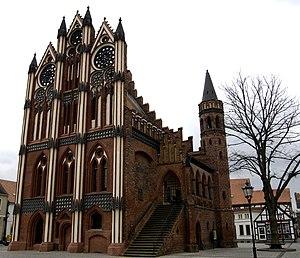
Tangermünde est une ville du nord de la Saxe-Anhalt, arrosée par l’Elbe. Cette ville touristique, réputée pour son caractère profondément médiéval, est aujourd'hui rattachée à l’Arrondissement de Stendal.